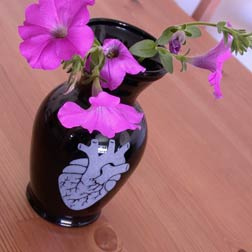
user: Given an image and a question. Answer the question in a short answer. Question: What is the name of this flower? Short Answer:
assistant: morn glory